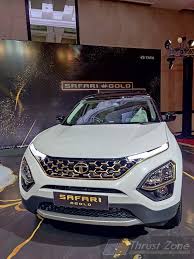
Label: noambulance